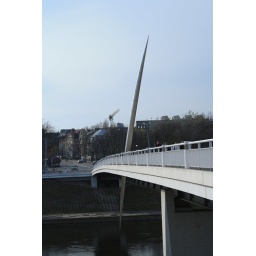
This bridge crosses the river Neris in Vilnius,quite what the odd spike is for.I have no idea